Hot link sausage
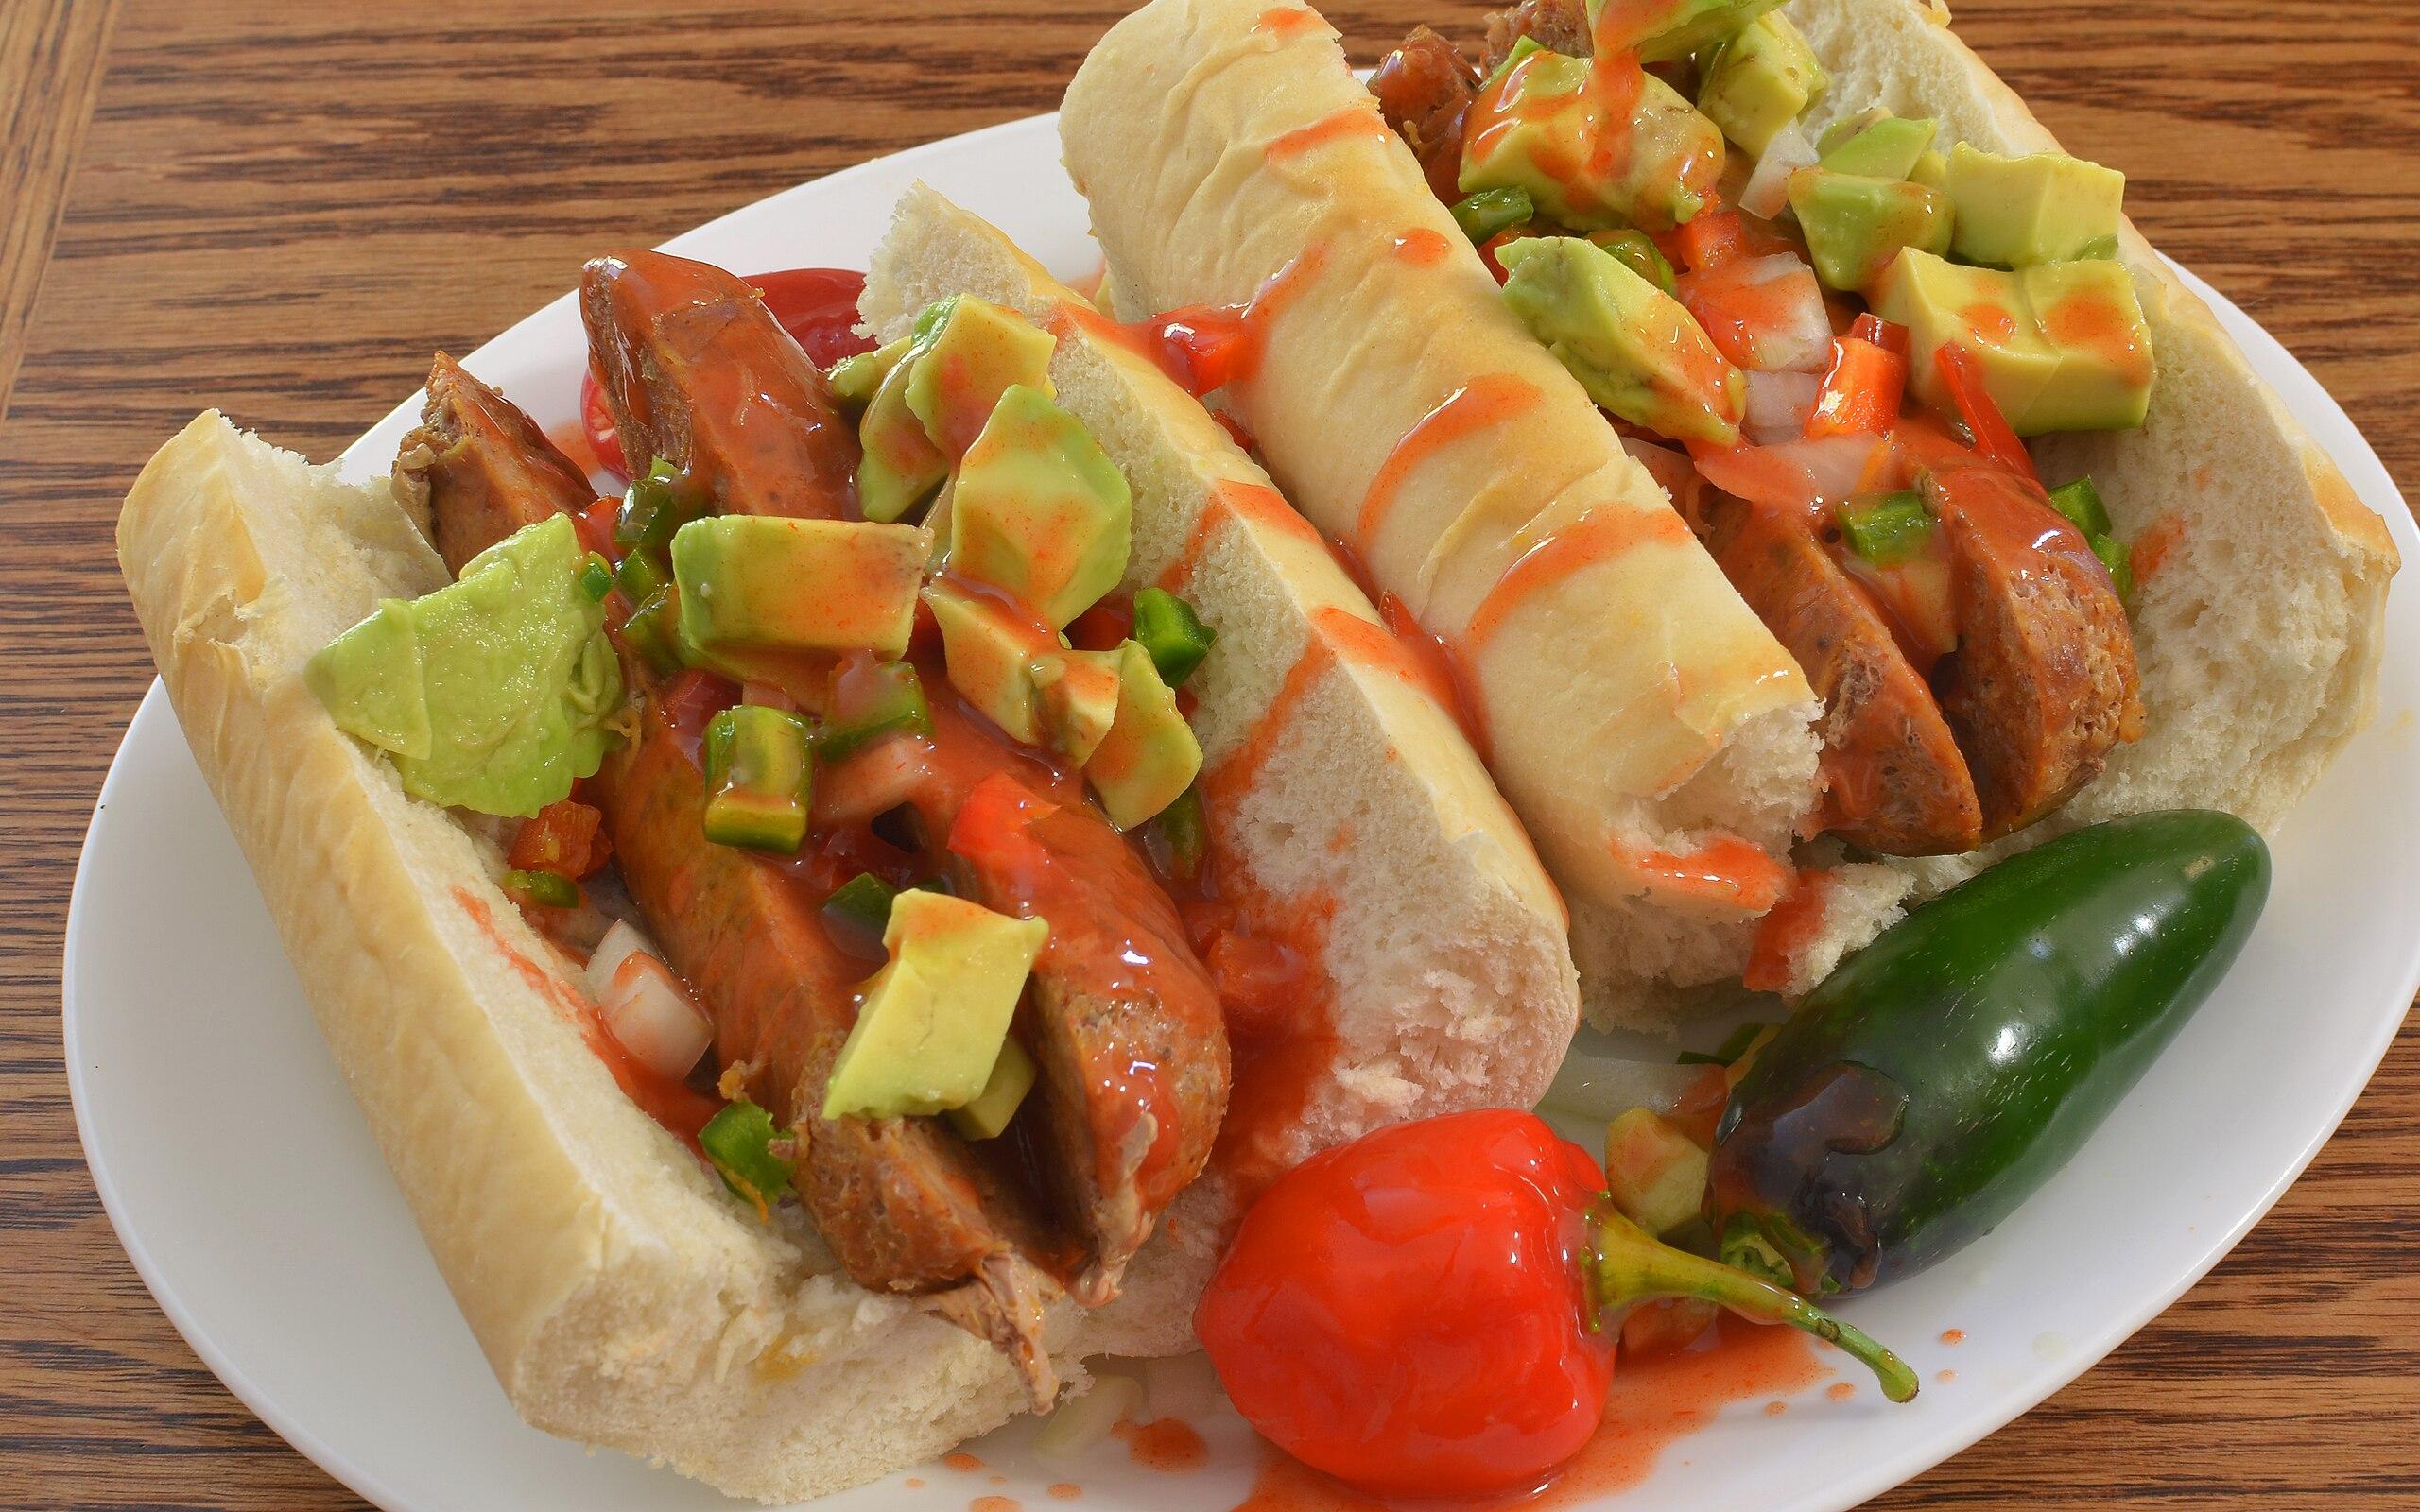
Also known as:
es - Spanish: Hot link
jv - Javanese: Hot link
Category: bread (sandwich)
Cuisine: American
Associated cuisines: American
Area: Lousiana, Texas, Chicago
Countries: United States
Region: Northern America, , , ,
The dish is a type of sausage prepared using pork, beef, or a combination of both. It is sometimes used as an ingredient in other dishes.